American Megatrends

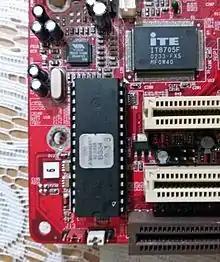
A chip containing an old version AMIBIOS image, pulled from an ECS motherboard

American Megatrends had a strict OEM business model for AMIBIOS: it sold source code to motherboard manufacturers or customized AMIBIOS for each OEM individually, whichever business model they require. AMI does not sell to end users, and itself produces no end-user documentation or technical support for its BIOS firmware, leaving that to licensees. However, the company published two books on its BIOS in 1993 and 1994, written by its engineers.